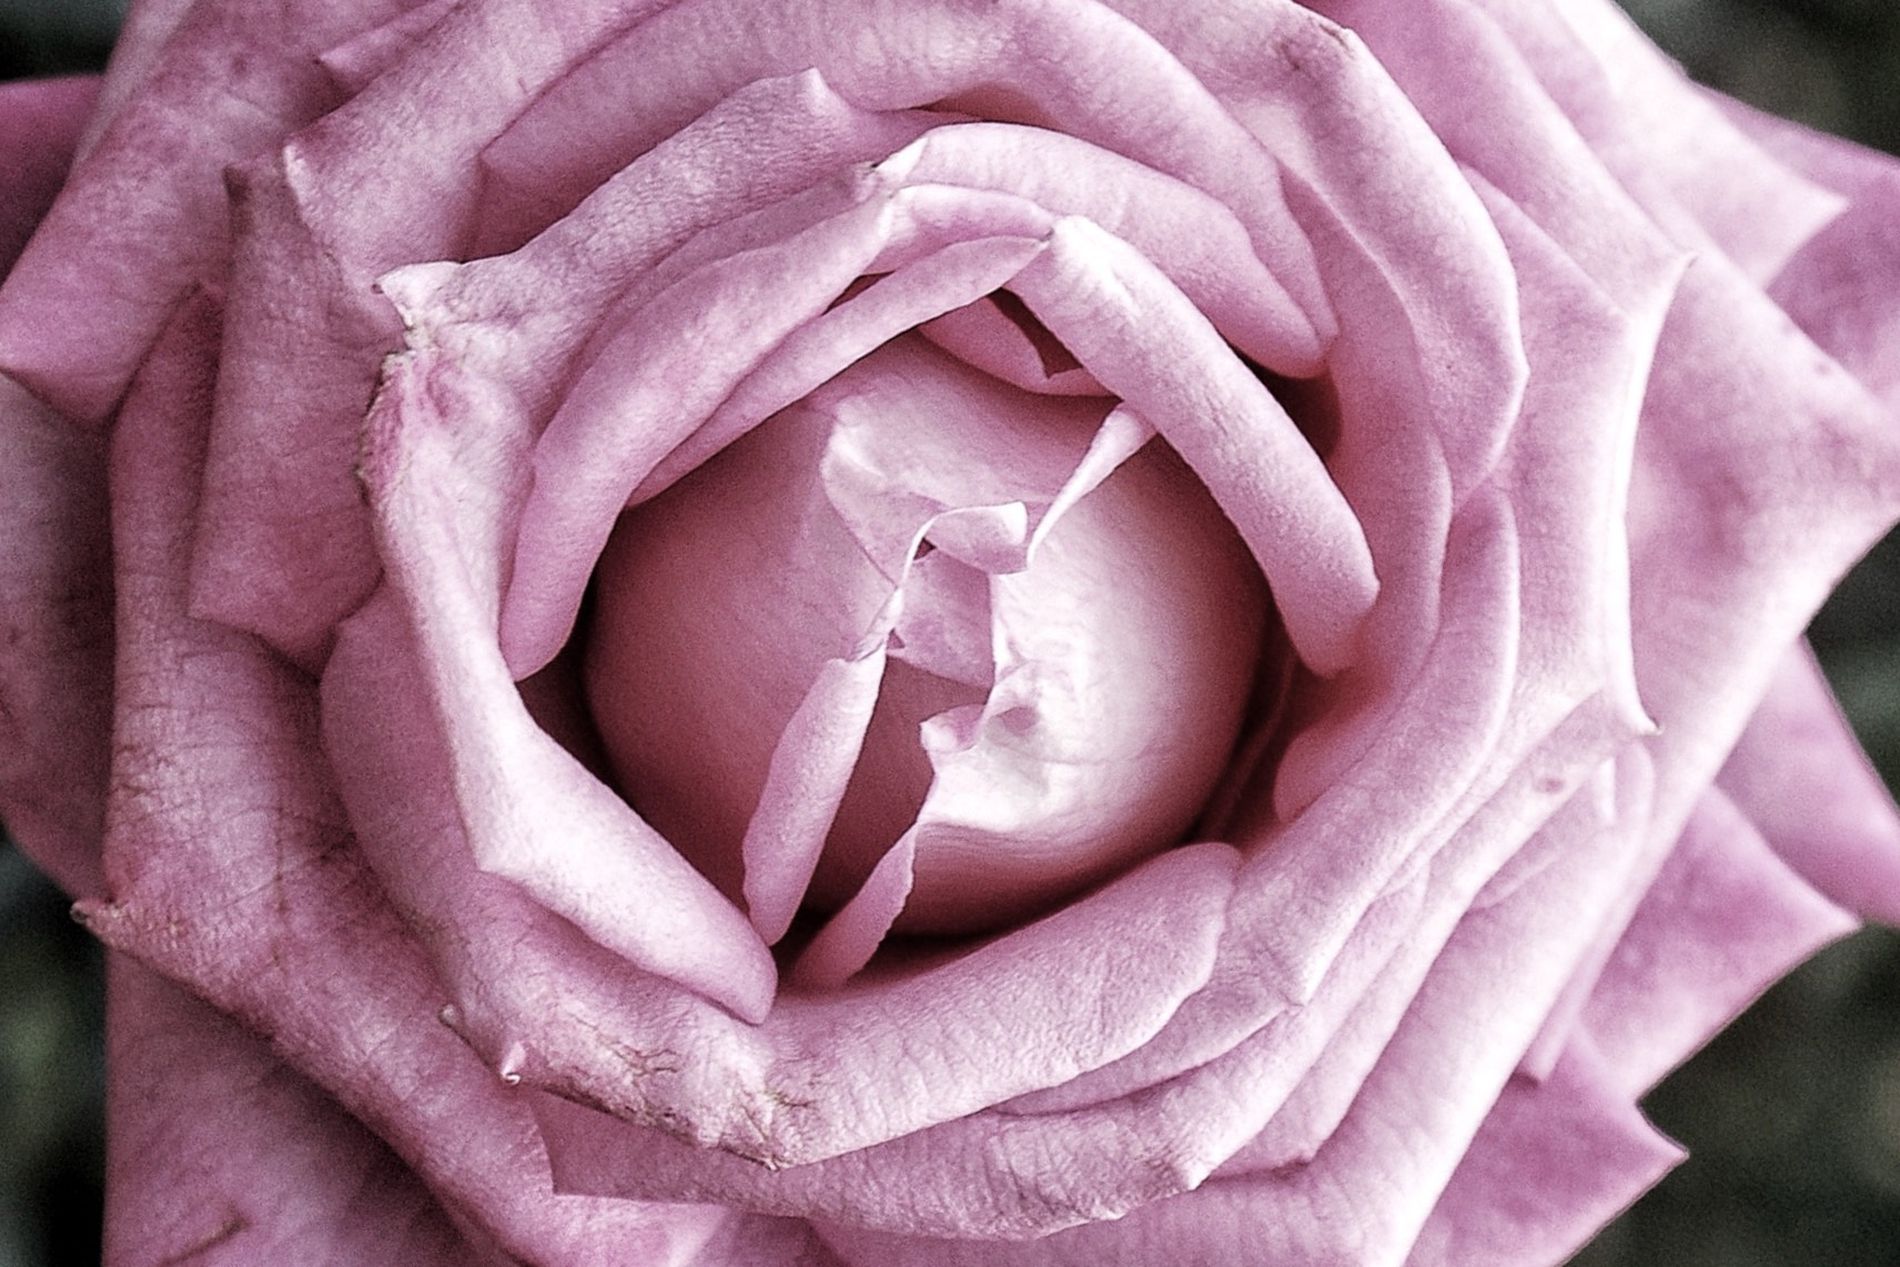
Rose Petals.
Image features a blurry dark background. In the foreground, soft pink petals are wrapped around each other and tightly closed.
A close-up shot taken under a proper light source, with a warm and lovely color palette, featuring a blurry dark background. In the foreground, soft pink petals are wrapped around each other and tightly closed. The color palette, combined with the elements and details provided in the image, evokes a sense of love, softness, and rose beauty.
Labels: Flower, Plant, Rose, Petal, Background
Camera: SONY DSLR-A300
Aperture: F5.6
Exposure: 1/200 sec
ISO: 200
Focal length: 35